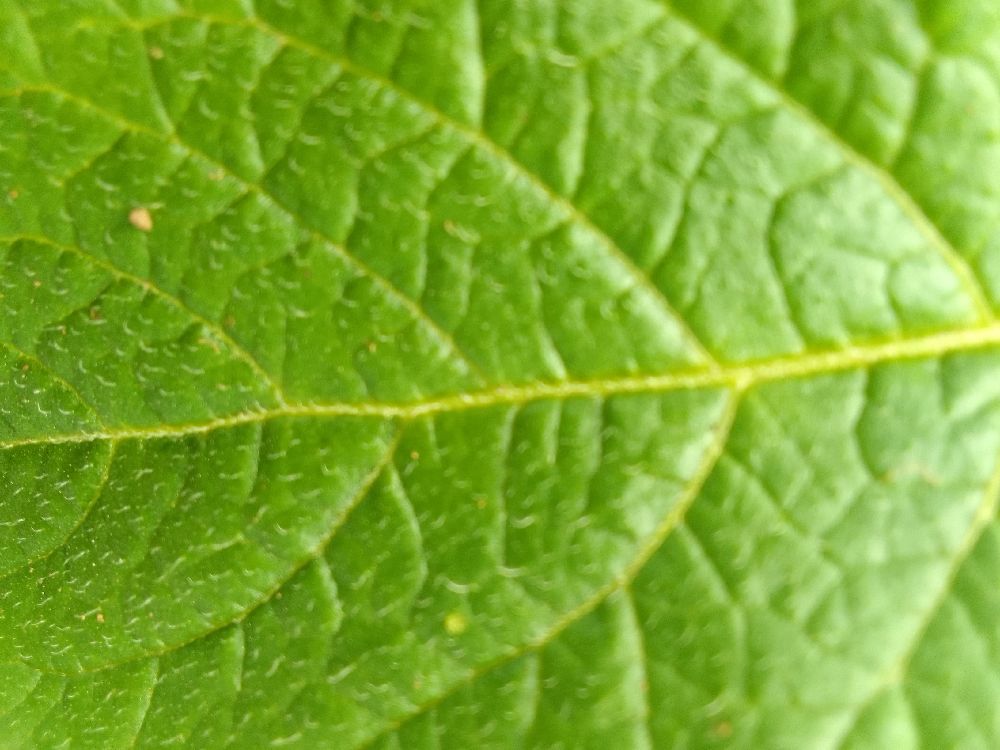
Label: Healthy